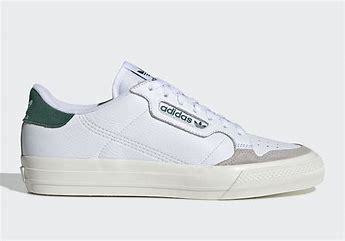
Brand: Adidas
Model: Continental Vulc